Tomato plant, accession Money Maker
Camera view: vertical (180 deg); turntable rotation: 120 degrees
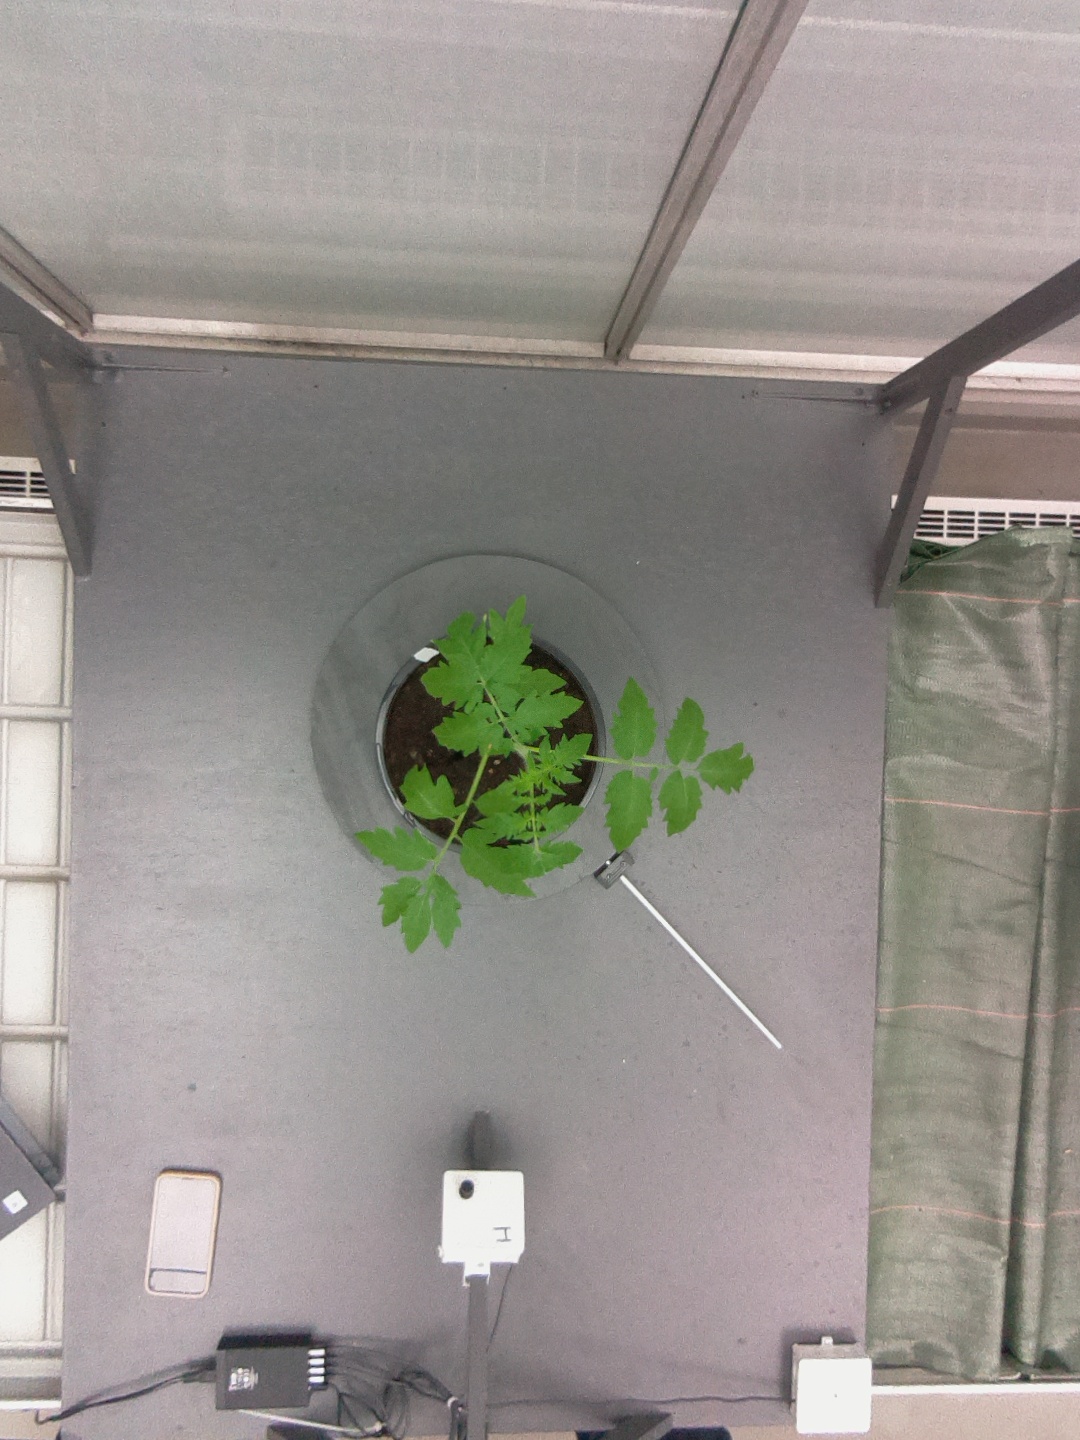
BBCH growth stage 13: 6 of true leaves visible